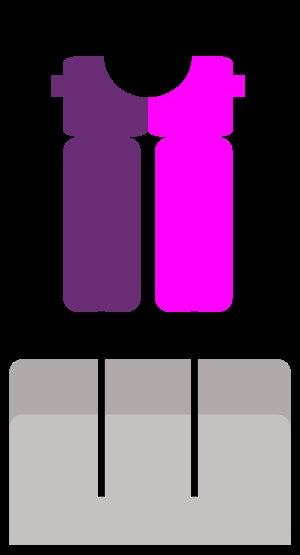
Le complexe majeur d'histocompatibilité de classe II est une molécule retrouvée à la surface des cellules présentatrices d'antigènes dites « professionnelles » telles que les cellules dendritiques, les lymphocytes B activés, les macrophages. Elle peut également être exprimée par certaines cellules de tissus particuliers afin d'éduquer les lymphocytes à la reconnaissance des peptides du non-soi.
Le système immunitaire adaptatif désigne les lymphocytes T, qui contribuent à l'immunité à médiation cellulaire, et les lymphocytes B qui sont responsables de l'immunité à médiation humorale. Ces deux populations cellulaires ont des propriétés et des fonctions distinctes des cellules du système immunitaire inné.
Le complexe majeur d'histocompatibilité est, en immunologie, un système de reconnaissance du soi présent chez la plupart des vertébrés. Les molécules du CMH sont à la surface de toutes les cellules nucléées pour le CMH de classe I et les cellules présentatrices de l'antigène pour le CMH de classe II qui assurent la présentation de l'antigène aux lymphocytes T afin de les activer.